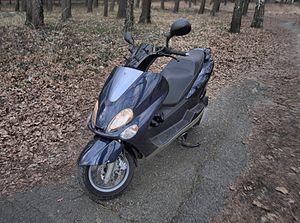
Le Majesty 125 est une scooter GT fabriqué par Yamaha.